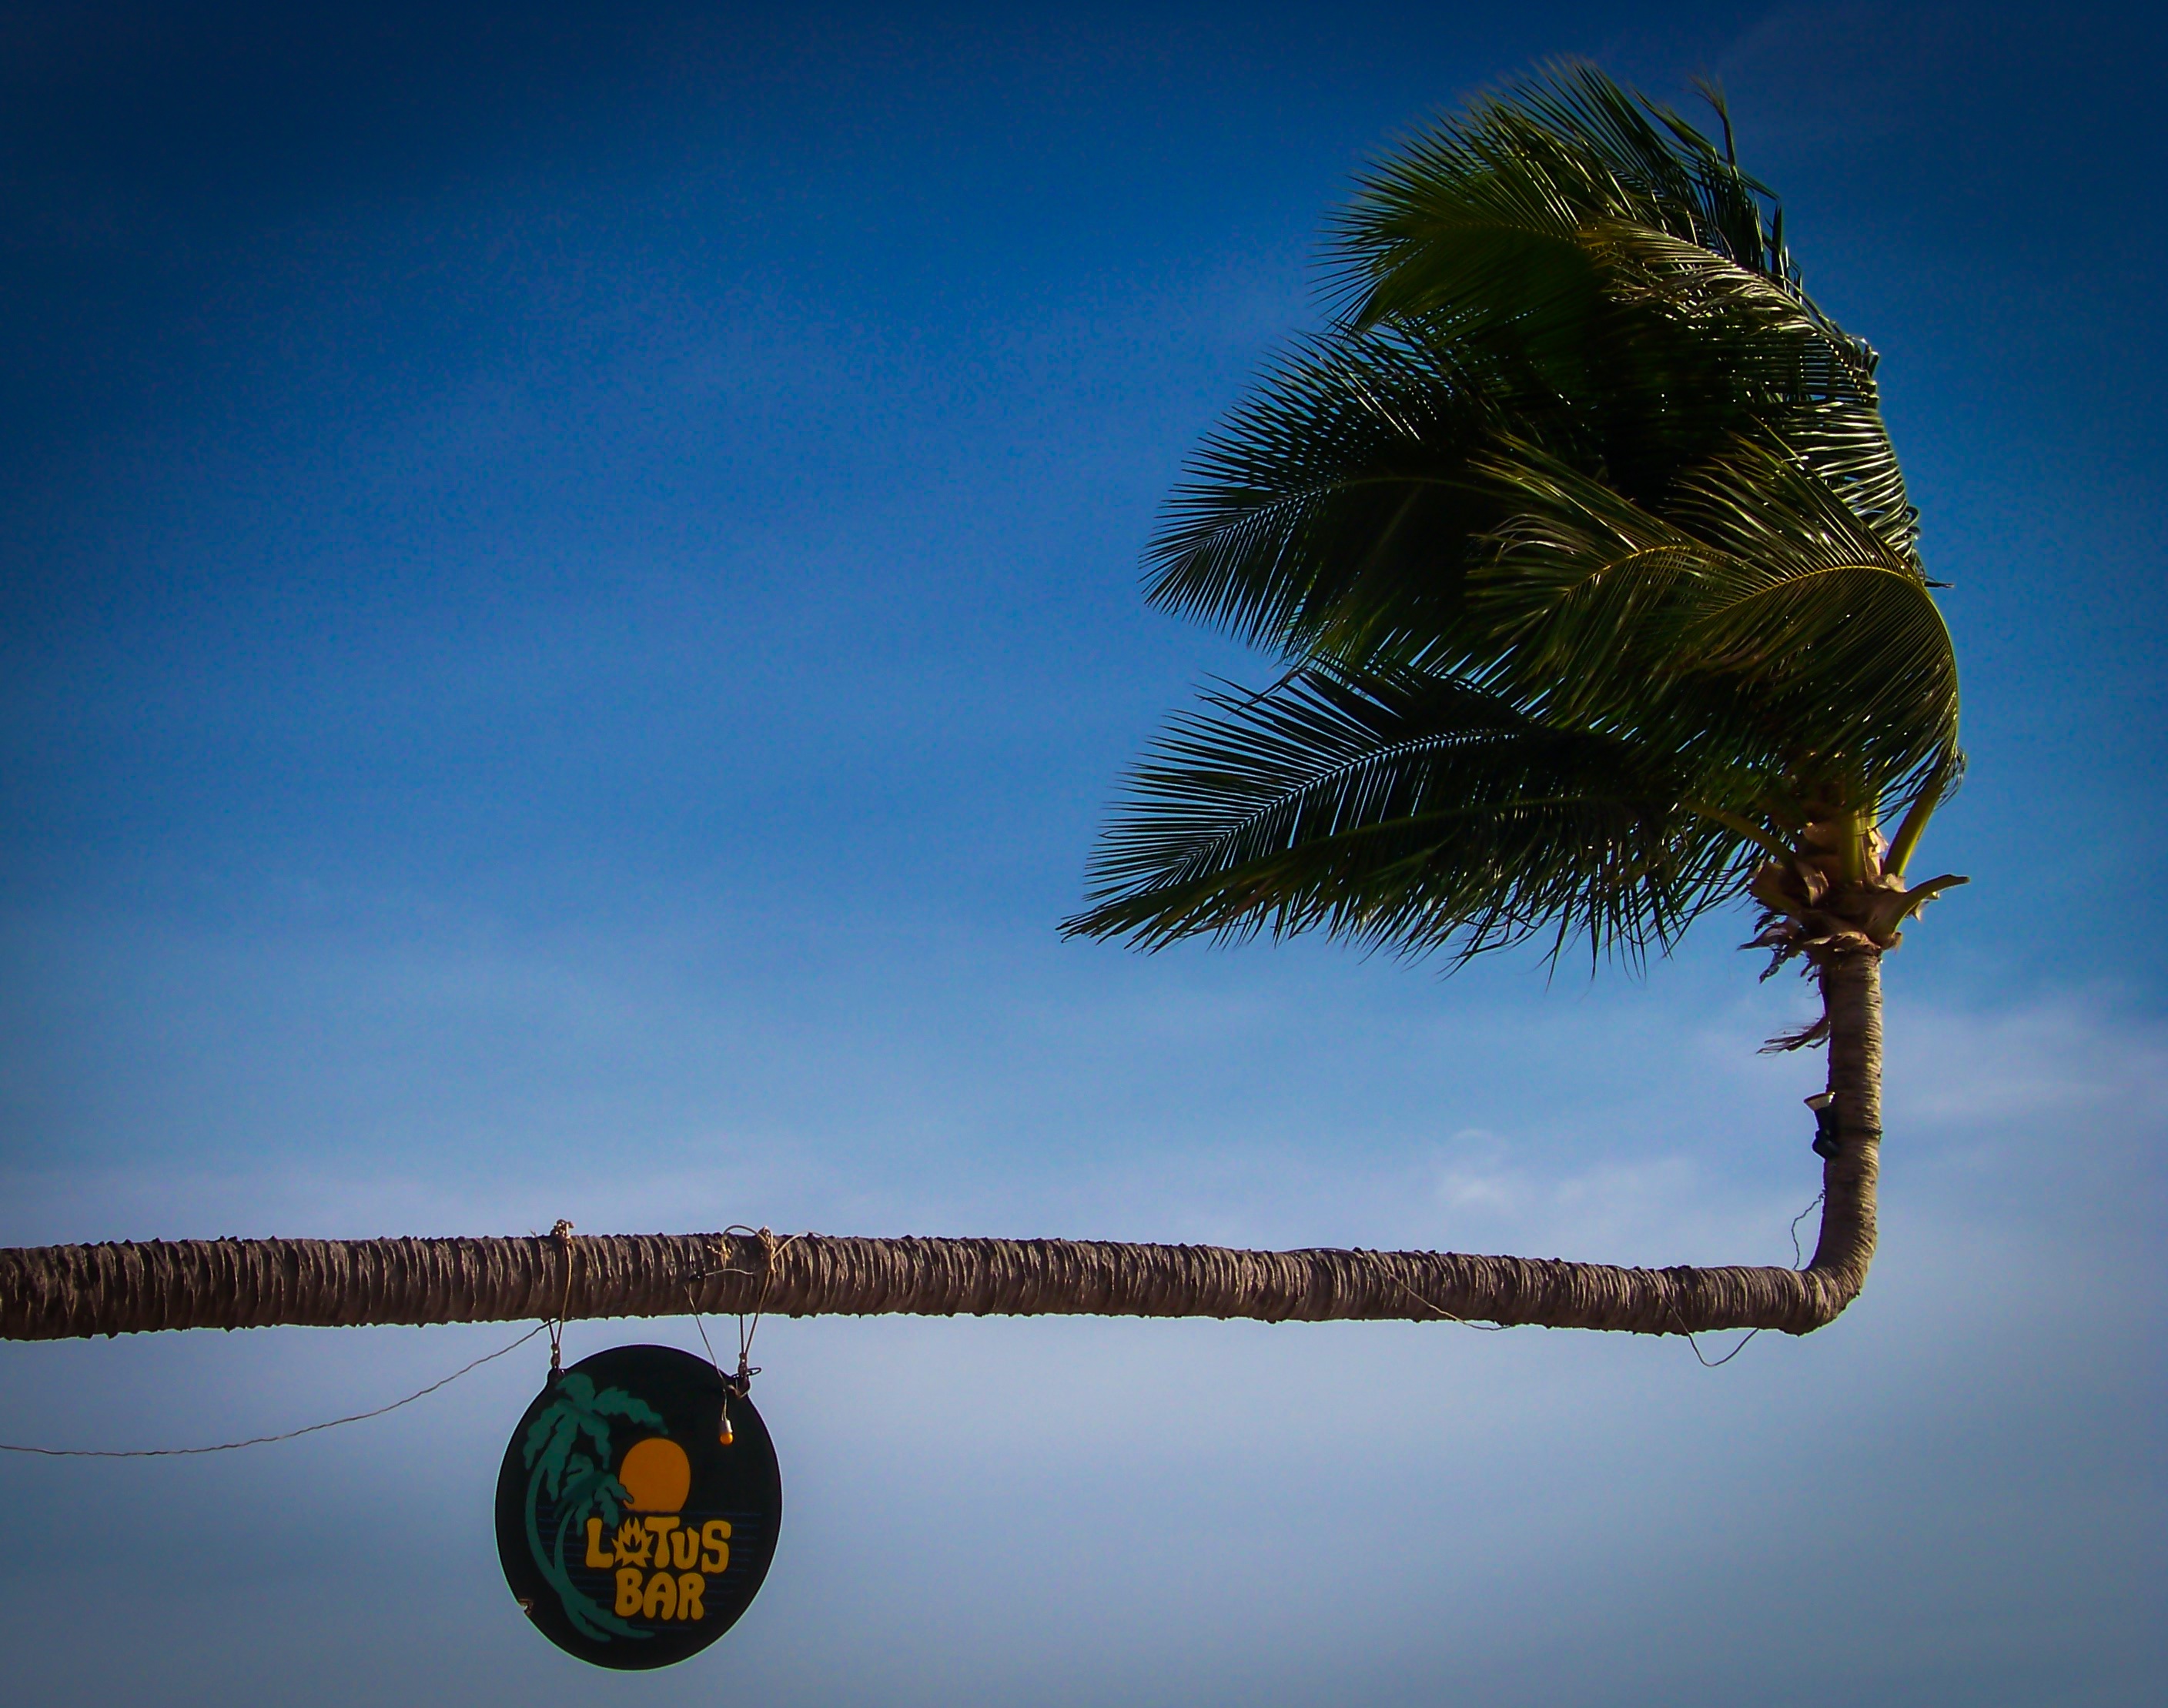
beach, sea, coast, tree, sand, ocean, horizon, branch, cloud, plant, sky, sun, sunset, palm tree, sunlight, air, morning, leaf, wind, summer, travel, dusk, evening, reflection, relax, palm, tropical, peaceful, holiday, island, blue, rest, tourism, thailand, bank, hot, tasty, beaches, shield, serenity, caribbean, quiet, sandy beach, holiday destination, holiday resort, atmosphere of earth, woody plant, arecales, palm family